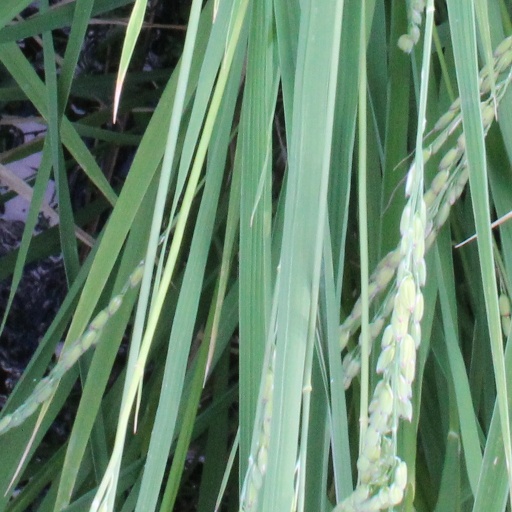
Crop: rice